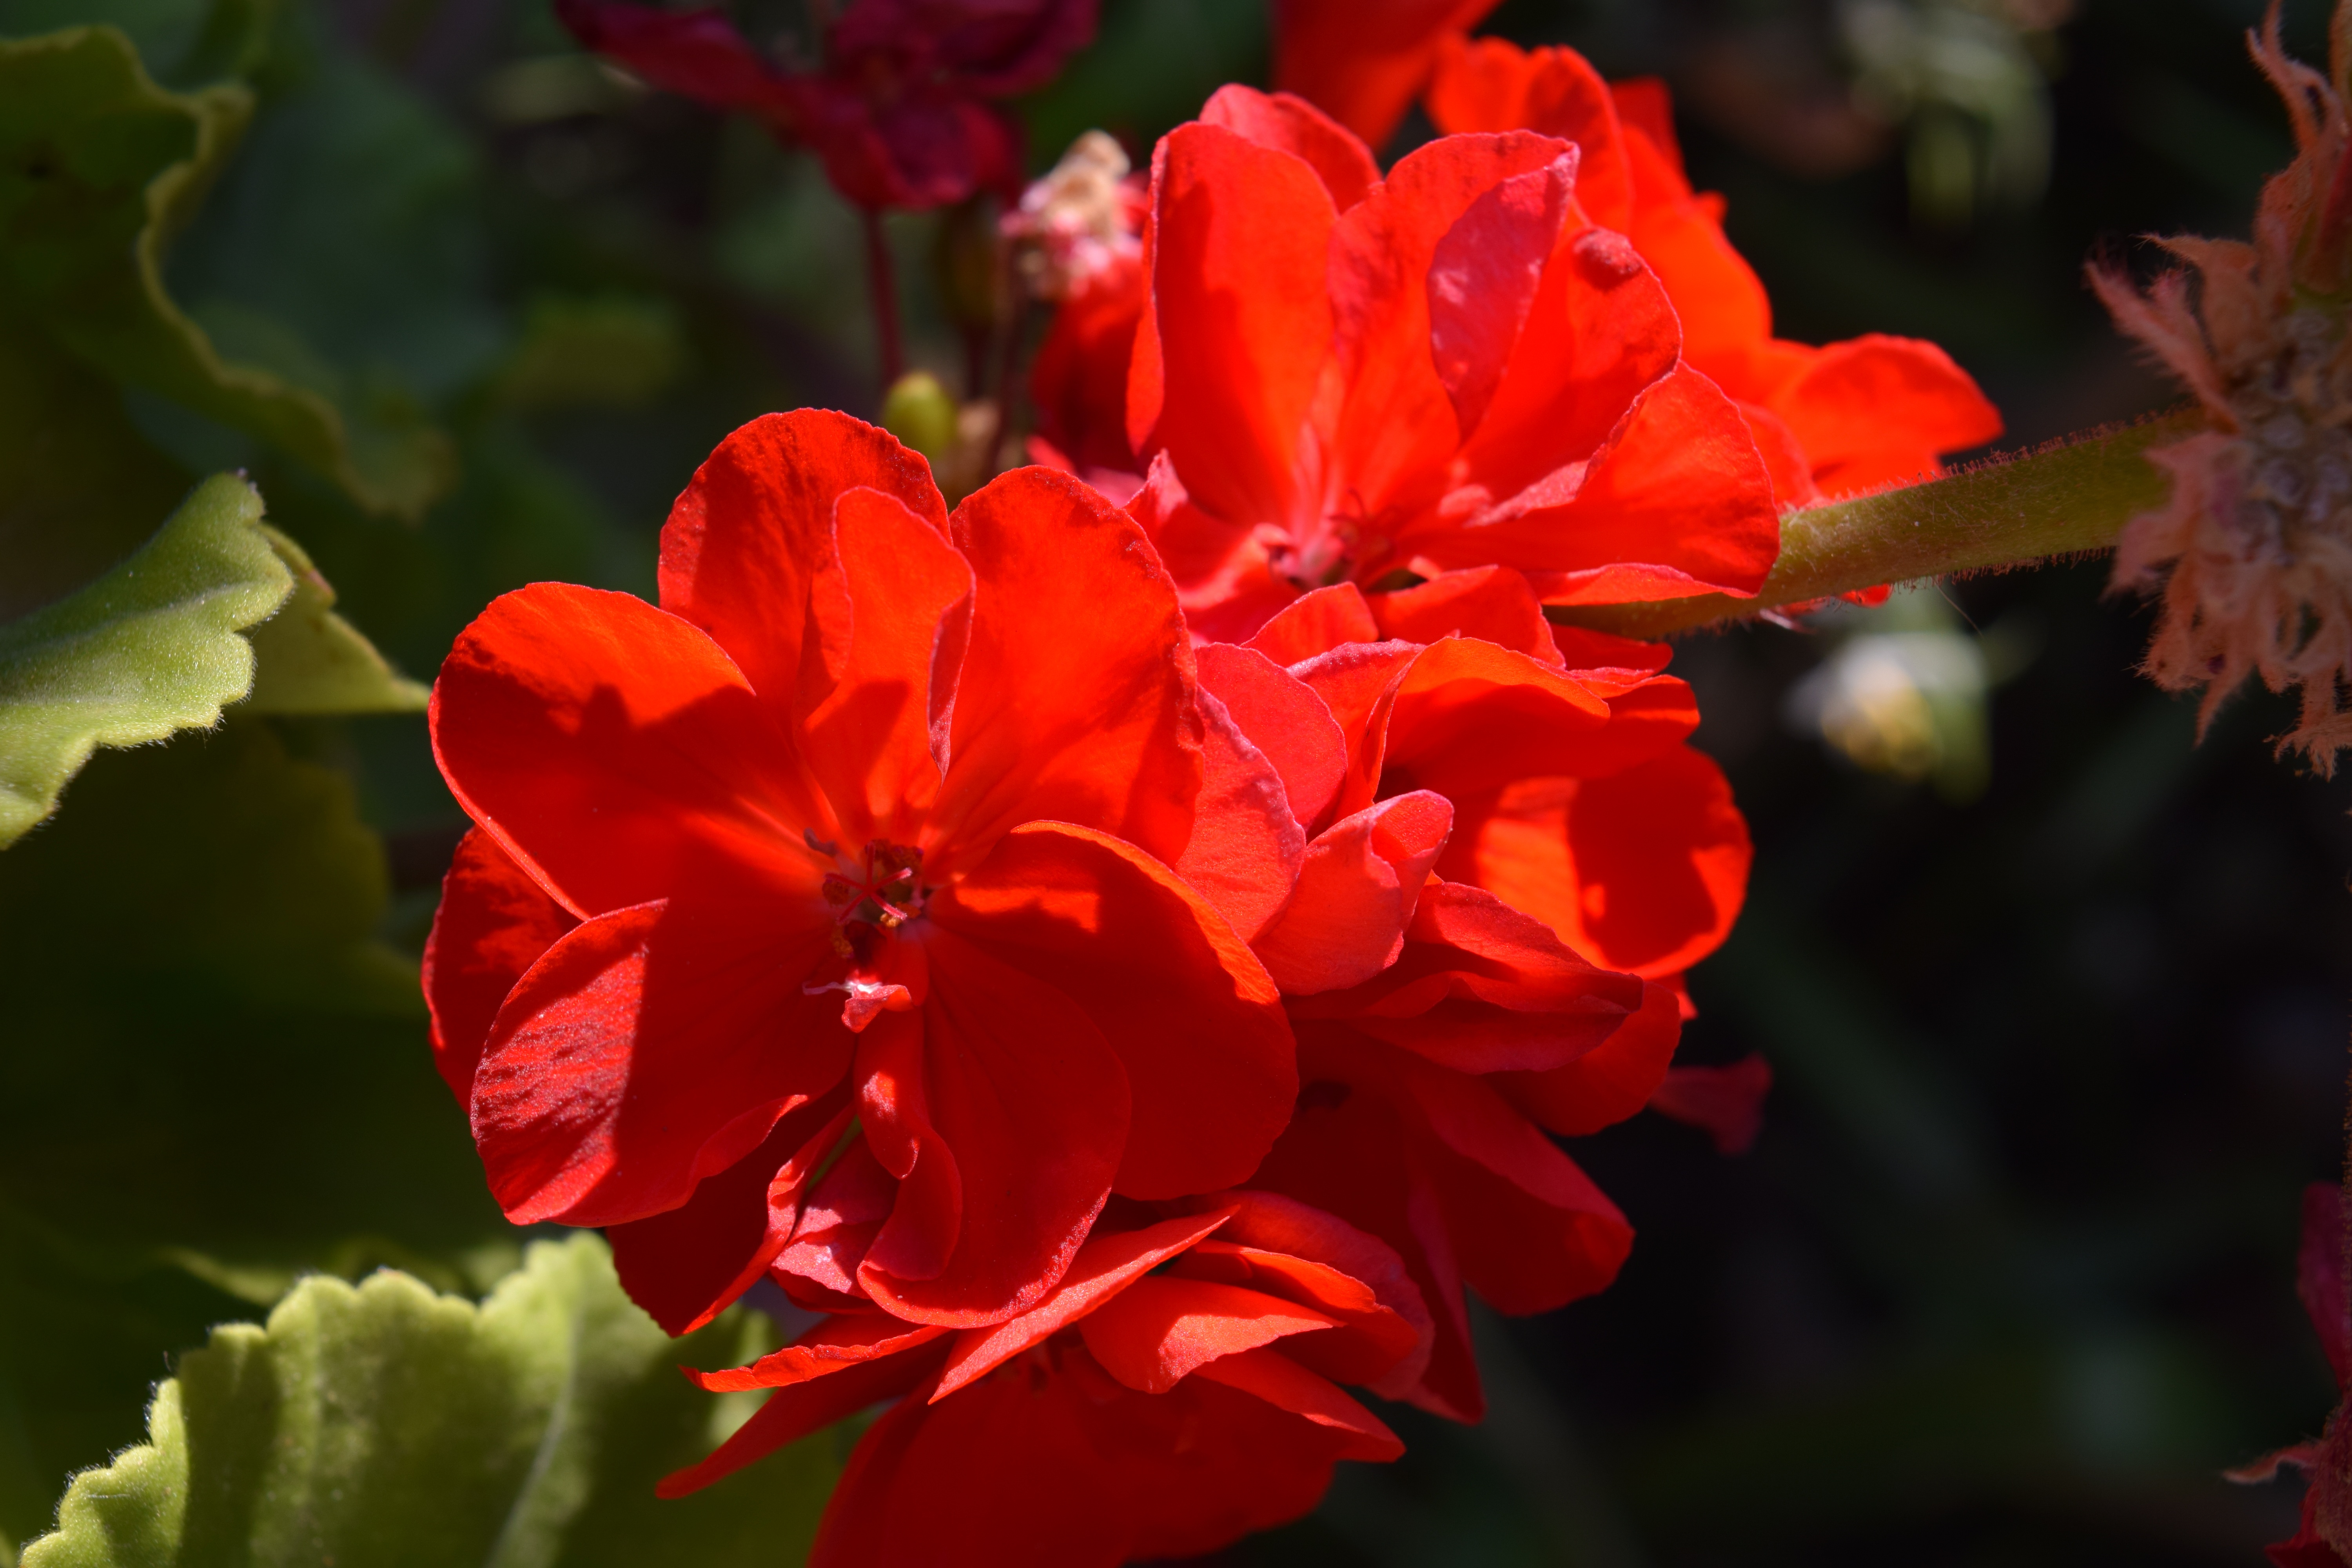
nature, blossom, plant, leaf, flower, petal, bloom, red, natural, romantic, botany, colorful, flora, shrub, violets, macro photography, flowering plant, annual plant, land plant